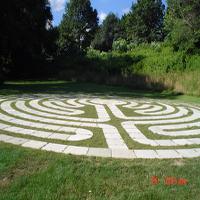
Weather: sun or clear